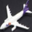
Label: airplane